Medication-related osteonecrosis of the jaw

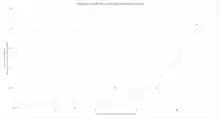
MRONJ: Duration of oral biphosphonate use vs risk of MRONJ

The overwhelming majority of MRONJ diagnoses, however, were associated with intravenous administration of bisphosphonates (94%). Only the remaining 6% of cases arose in patients taking bisphosphonates orally.